Tenarunga

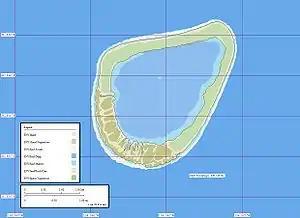
Map of Tenarunga Atoll

Tenarunga or Tenania, previously Narunga and formerly Minto Island, is a low, wooded atoll in the Acteon Group in the southeastern part of the Tuamotu Islands in French Polynesia. It is administratively a part of the Gambier Islands. The atoll has a population of between 10 and 50 people.